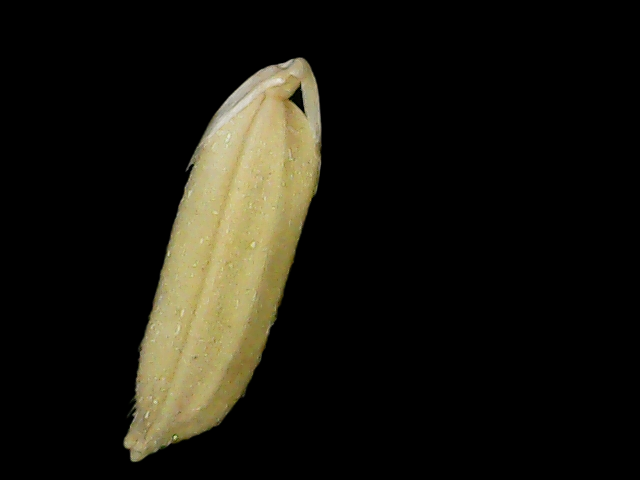
Rice variety: Br23